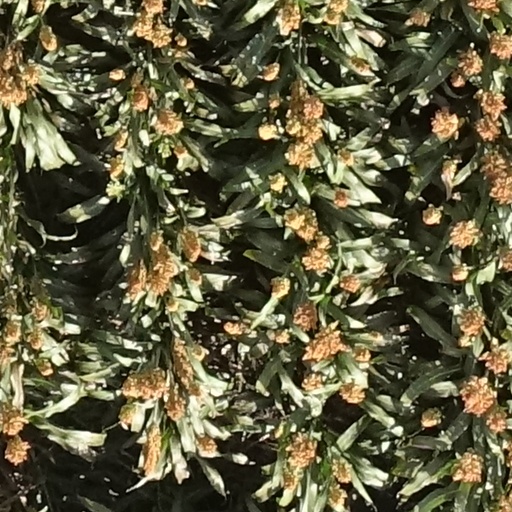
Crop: sorghum